Dawn of America

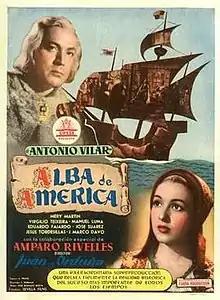

Dawn of America (Spanish: Alba de América) is a 1951 Spanish historical adventure film directed by Juan de Orduña and starring António Vilar, María Martín and José Suárez. The film depicts the discovery of the Americas by Christopher Columbus in the late fifteenth century.